Wilhelm Friedrich Wieprecht

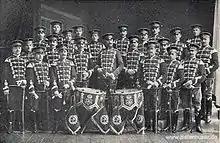
The mounted band of the 3. Prussian Hussars "von Ziethen"

He was the first to arrange the symphonies and overtures of the classical masters for military instruments, and to organize those outdoor performances of concert pieces by military bands which have done so much to popularize band music in Germany and elsewhere. The performance arranged by him of Beethoven's "Battle of Vittoria", in which the bugle calls were given by trumpeters stationed in various parts of the garden and the cannon shots were those of real guns, created immense sensation.